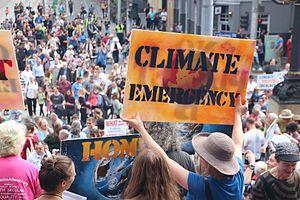
L'état d'urgence climatique est une expression désignant des mesures adoptées par divers établissements, villes et universités en réponse au changement climatique.